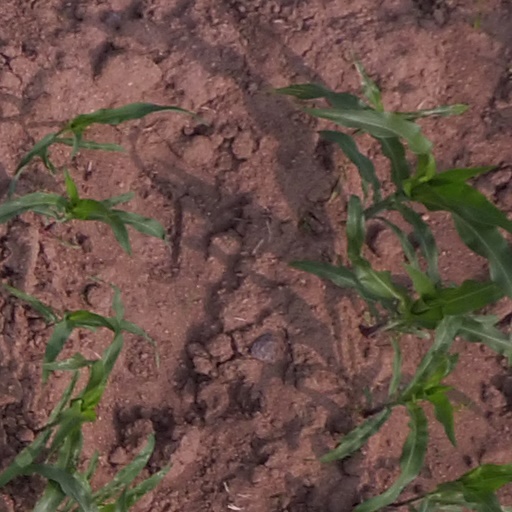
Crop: maize; corn